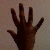
The image shows a hand gesture representing the number 5 in Indian Sign Language.